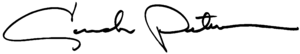
Cassandra Peterson, née le 17 septembre 1951 à Manhattan, est une actrice, animatrice de télévision, productrice et scénariste américaine.